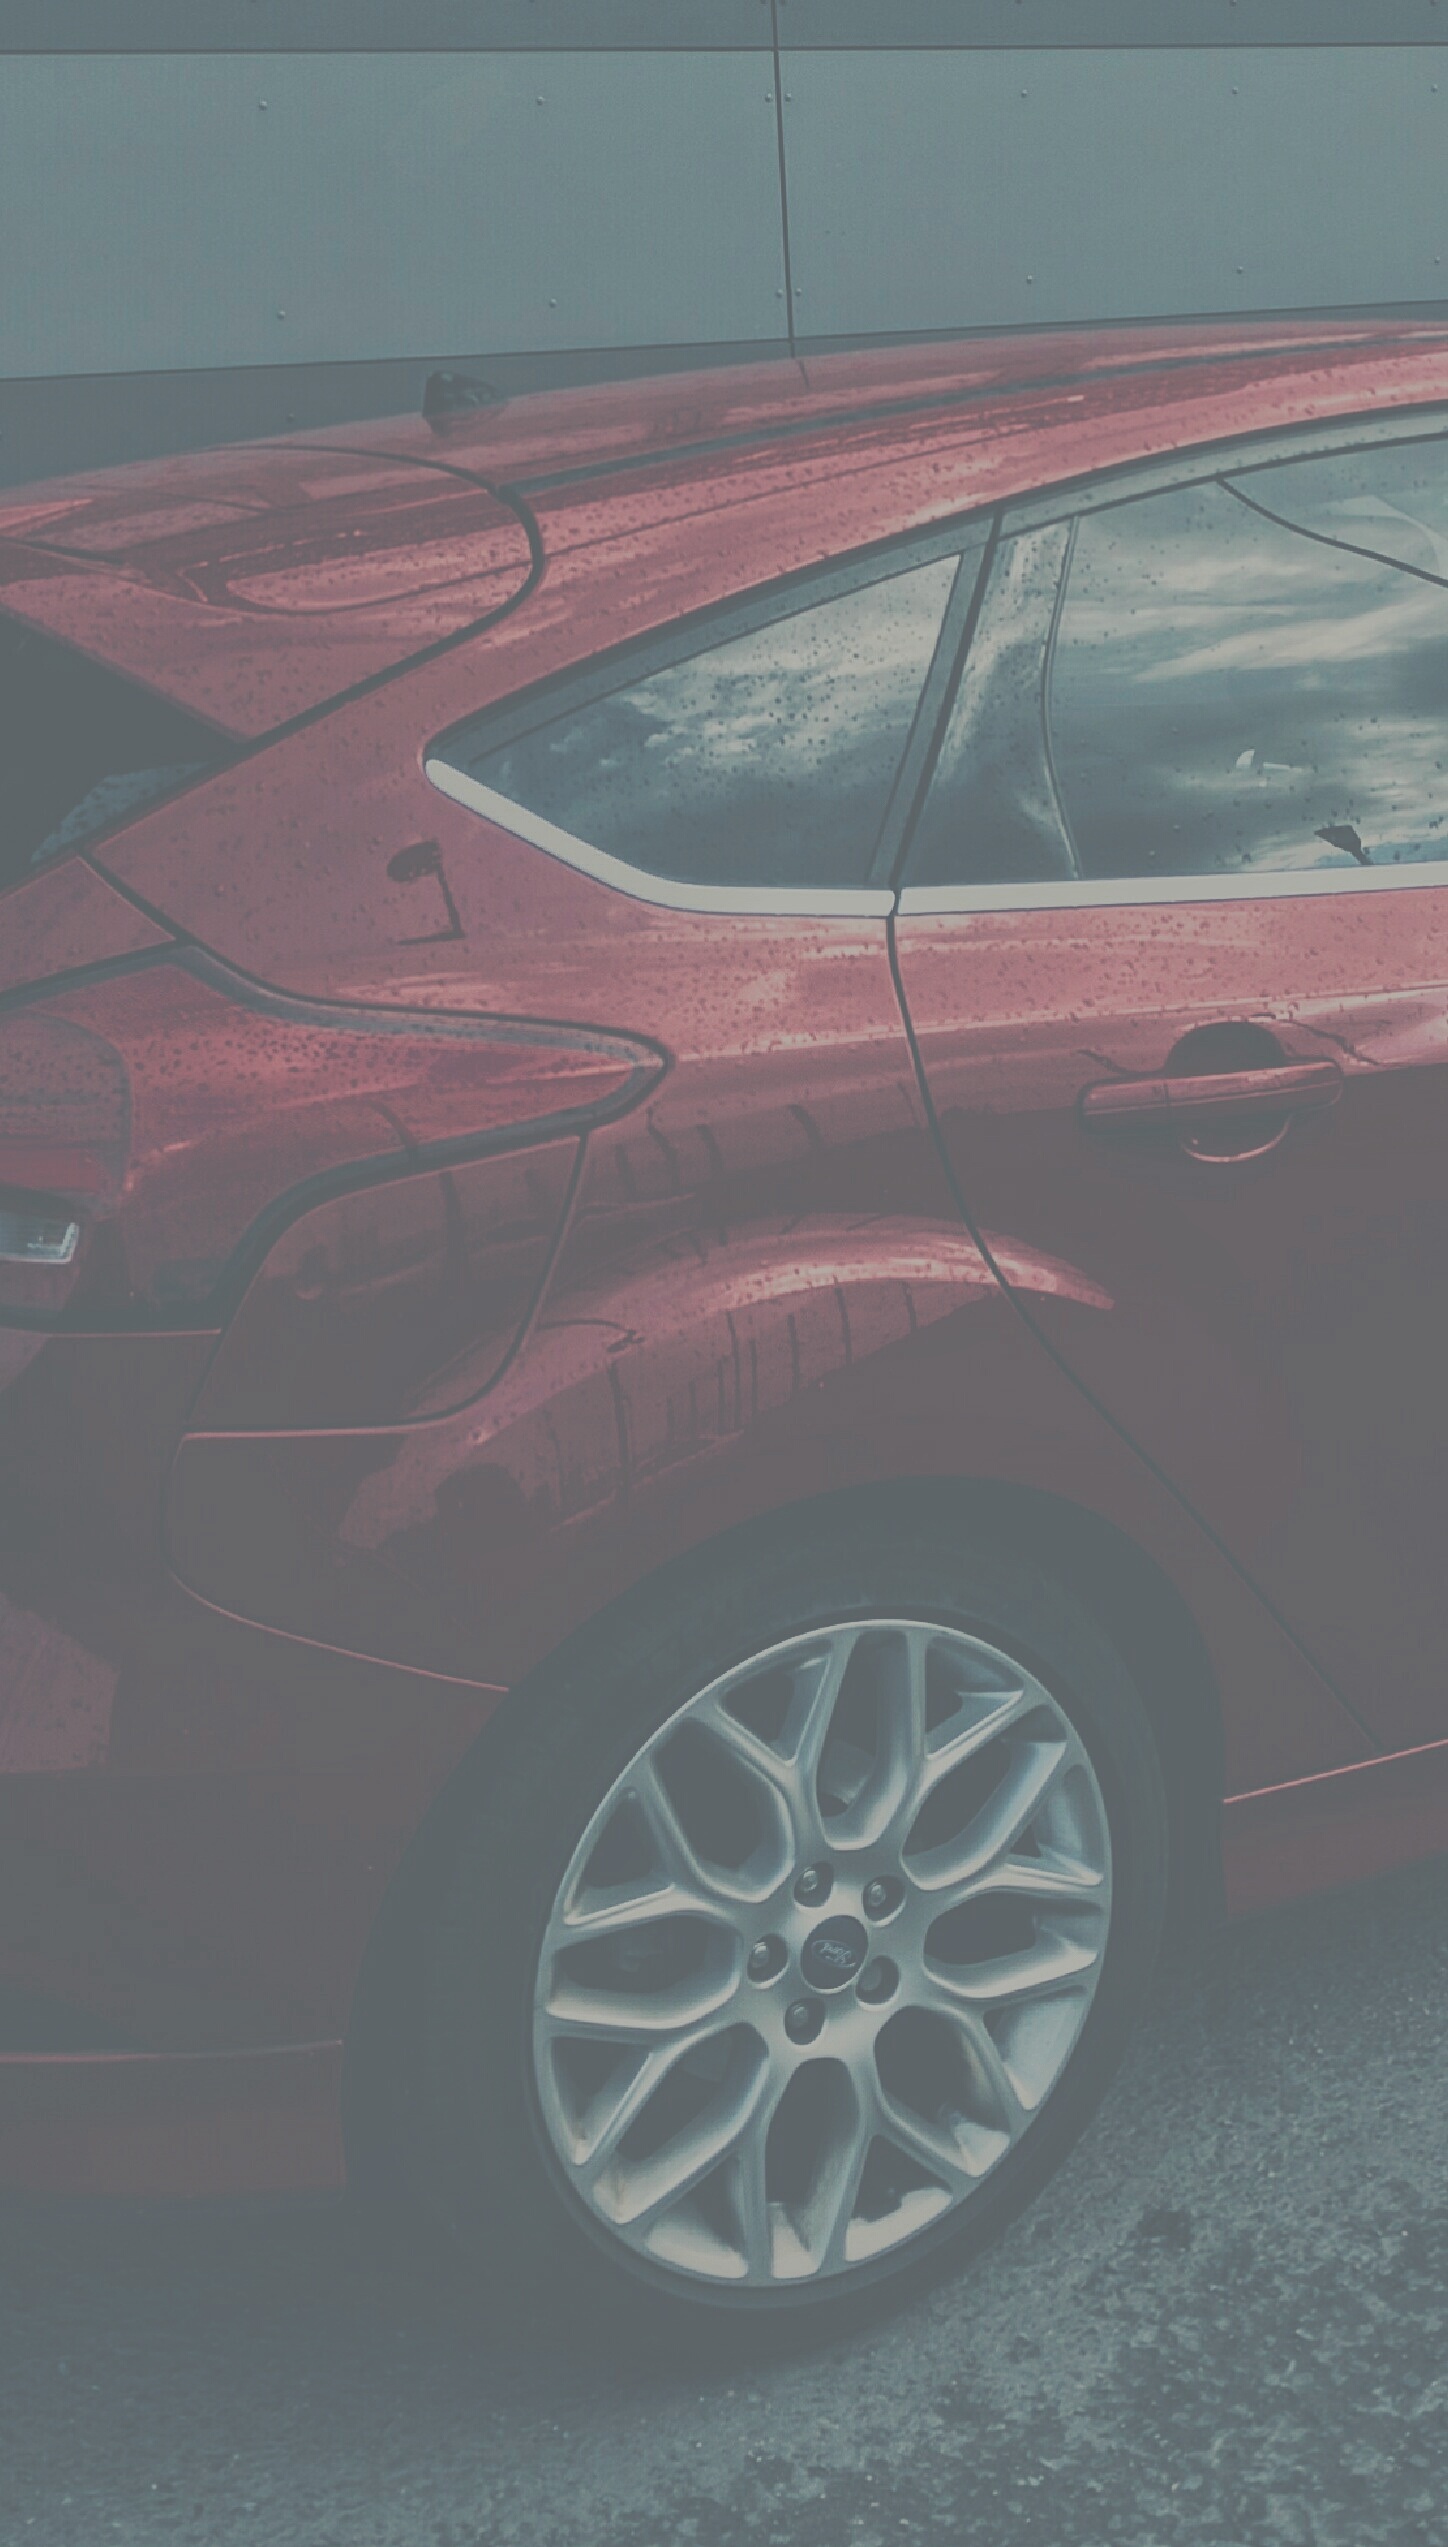
car, wheel, vehicle, rim, automobile make, automotive exterior, automotive design, family car